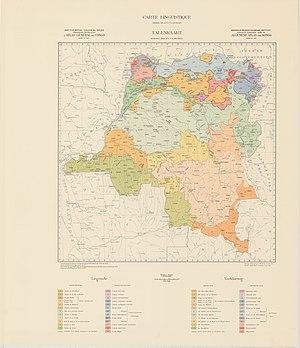
Carte linguistique